Paul Vaillant-Couturier

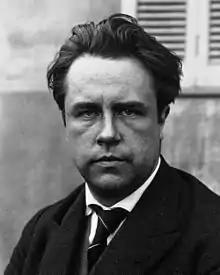
Paul Vaillant-Couturier in 1921

Paul Vaillant-Couturier (8 January 1892 – 10 October 1937) was a French writer and communist. He participated in the founding of the French Communist Party (PCF) in 1920.